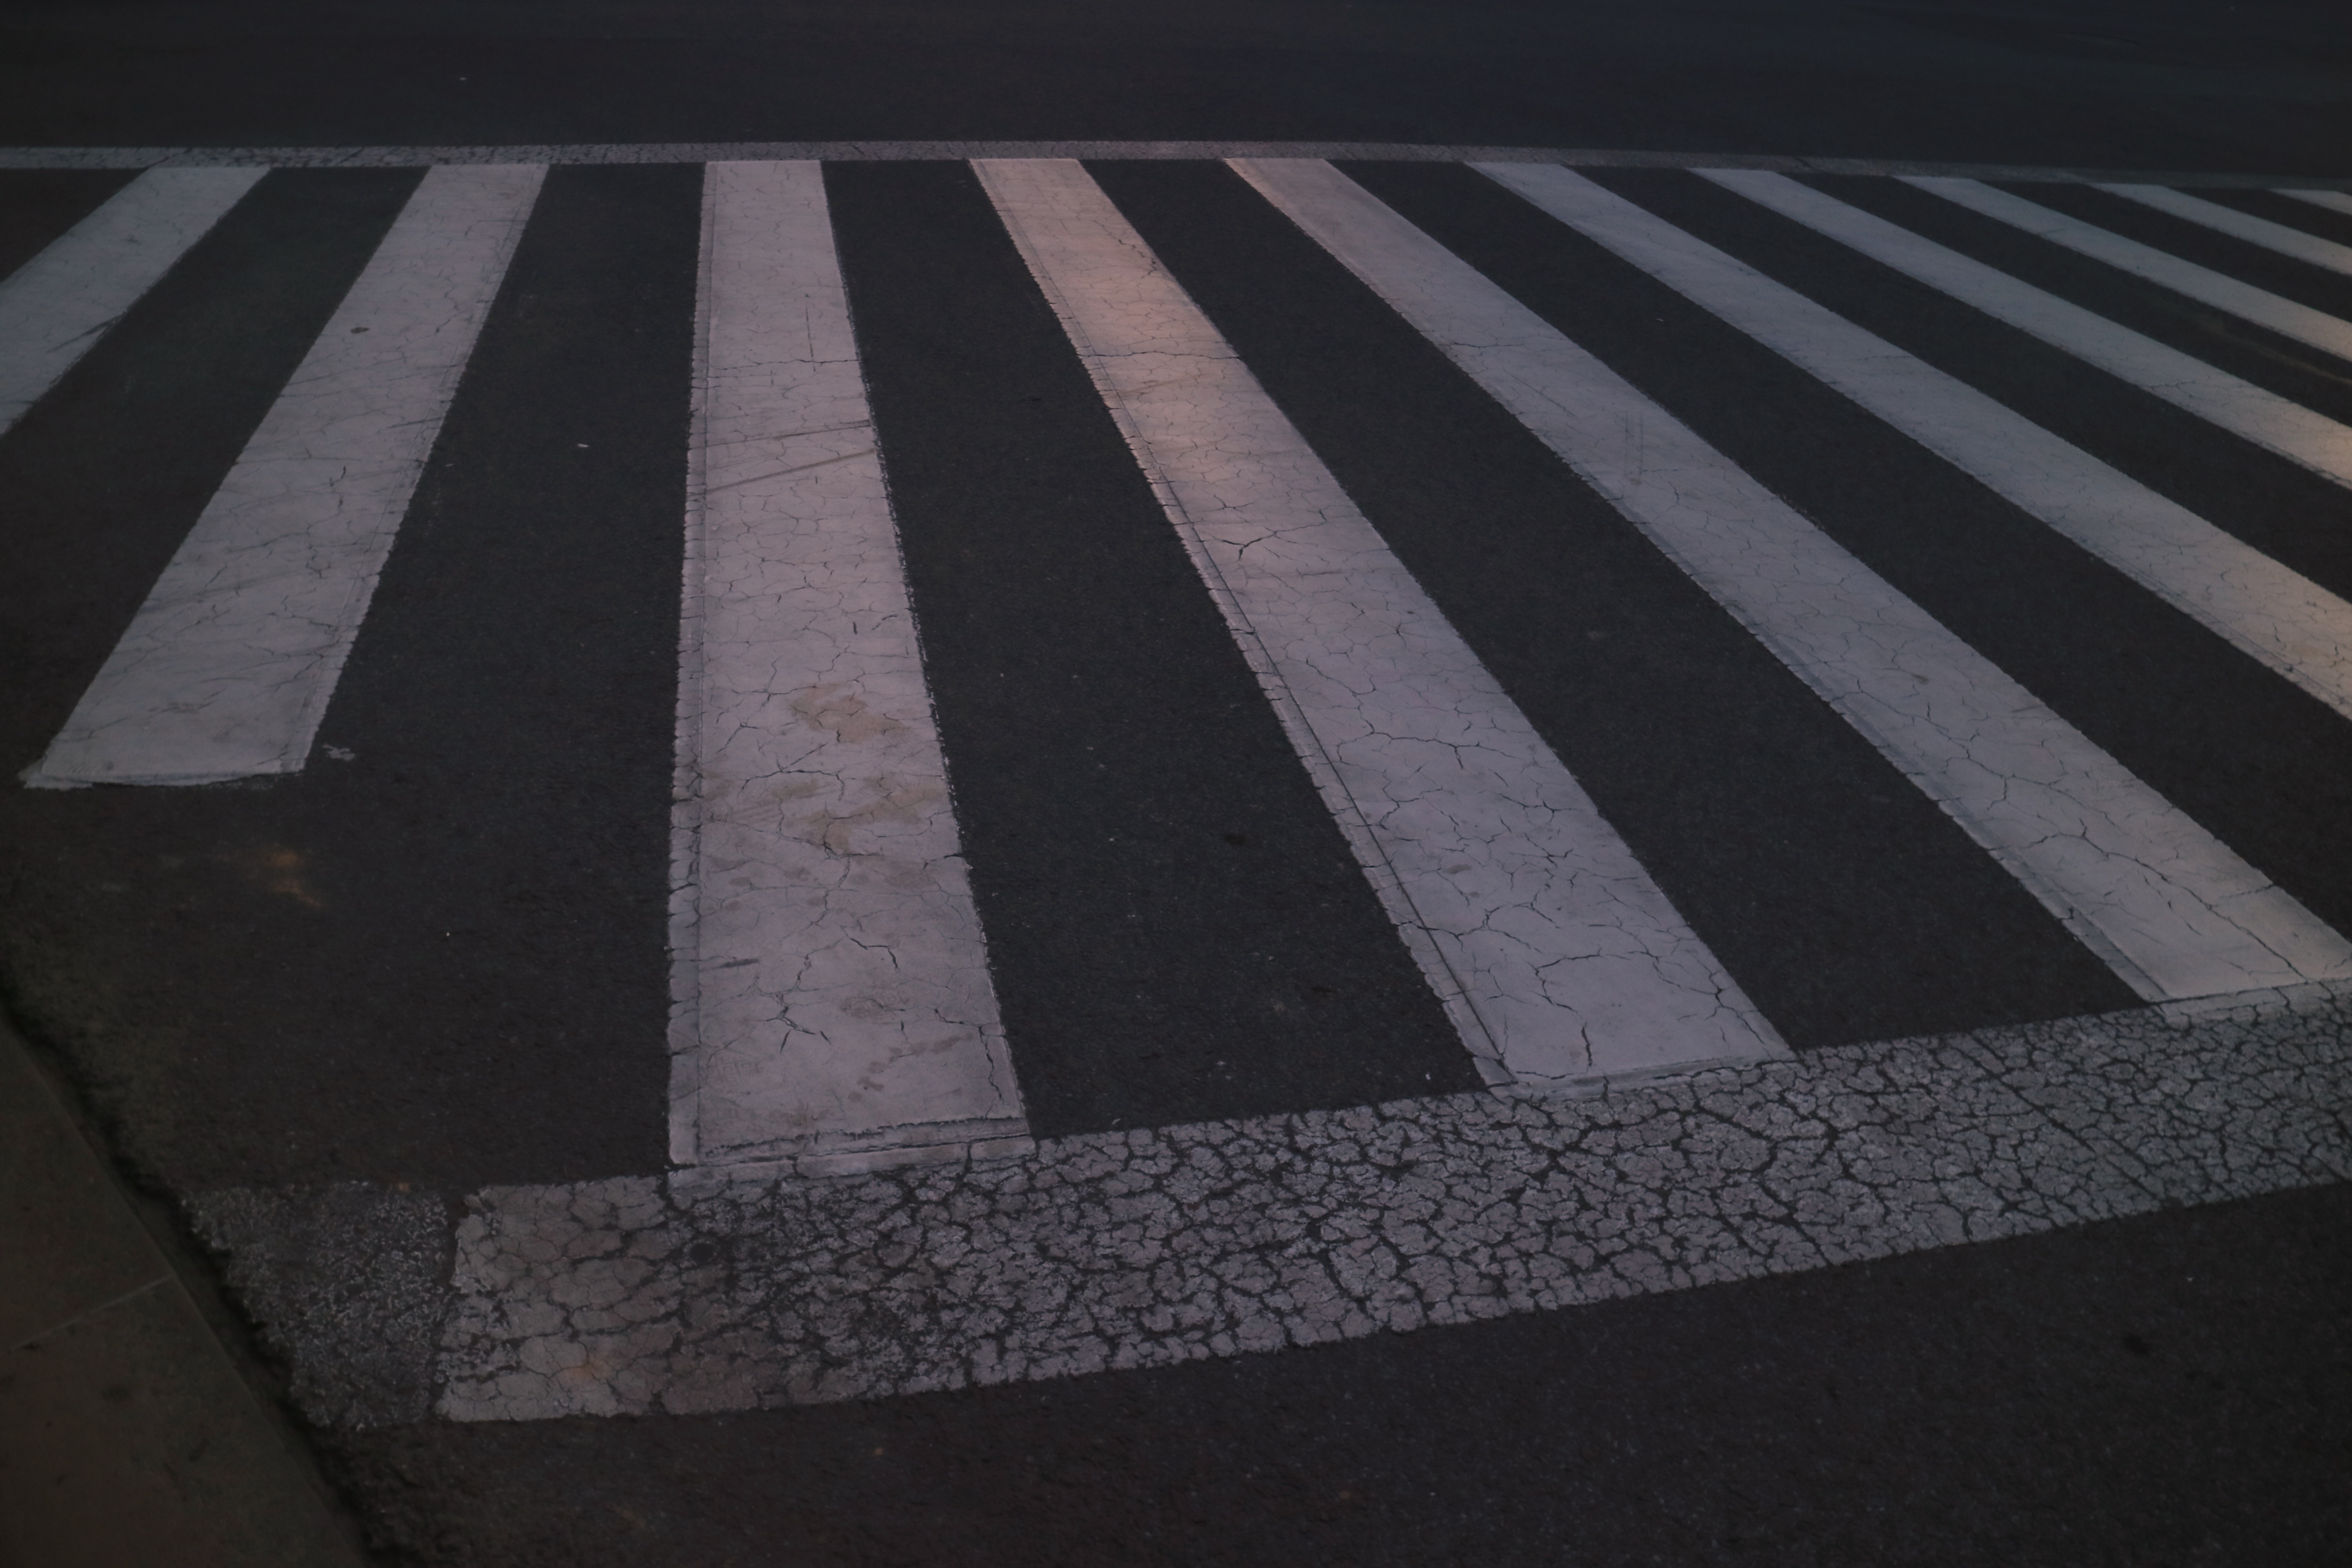
floor, asphalt, line, black, lane, material, shape, flooring, pedestrian crossing, road surface